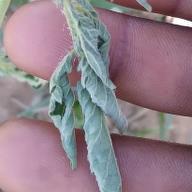
Crop: Tomato
Condition: bacterial-floundering-d